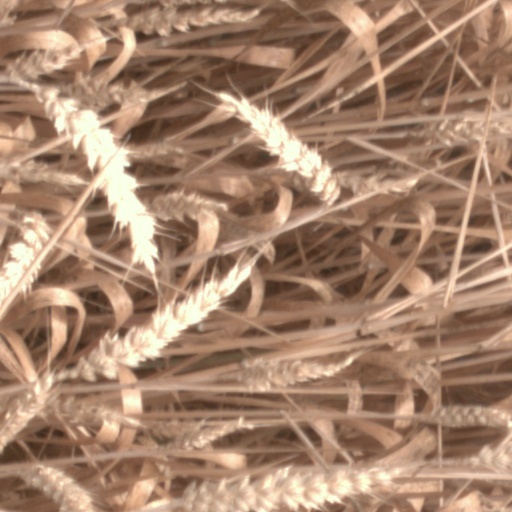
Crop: wheat